Edward S. Walker Jr.

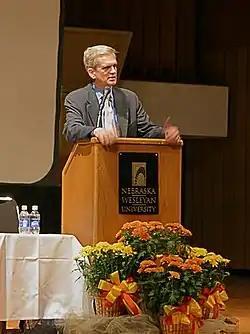
Walker Jr. at Nebraska Wesleyan University in September 2006

Edward S. Walker Jr. (born June 13, 1940) is a former U.S. Ambassador to Israel, Egypt, and the UAE and is a Middle East specialist.